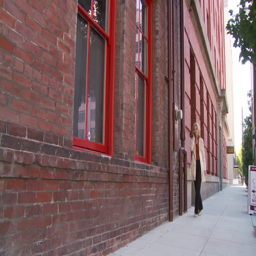
view of woman walking through the street talking on phone